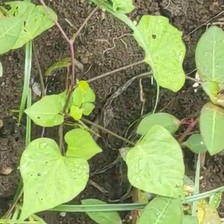
Weed species: Obscure_morning _glory(Ipomoea obscura)